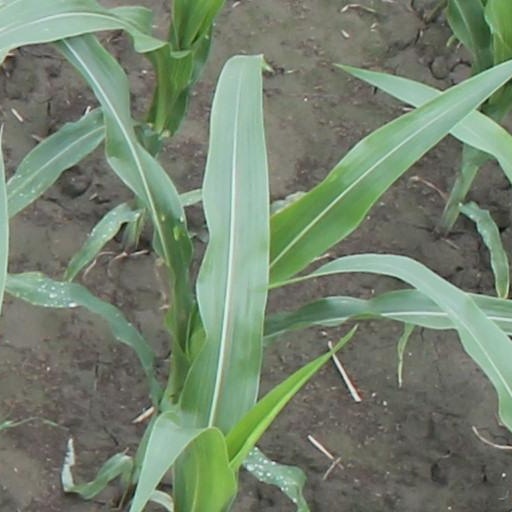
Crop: maize; corn